Khattuni

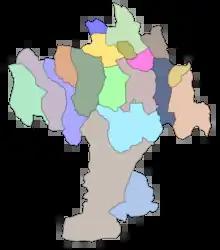
Map of Vedensky District. Khattuni is in the west

Khattuni is located on the left bank of the Khatuni River, a right tributary of the Dzhalka River. It is located north-west of the village of Vedeno.